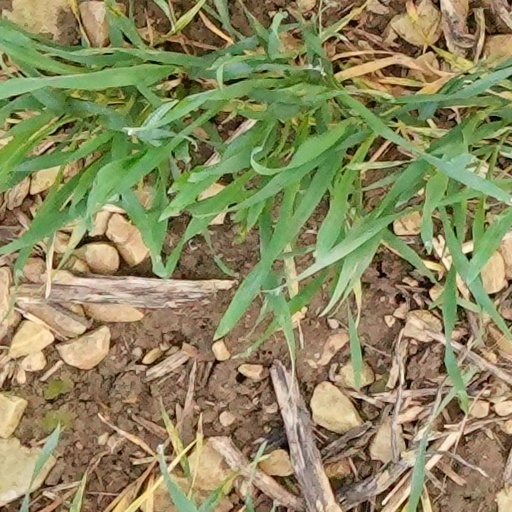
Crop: wheat